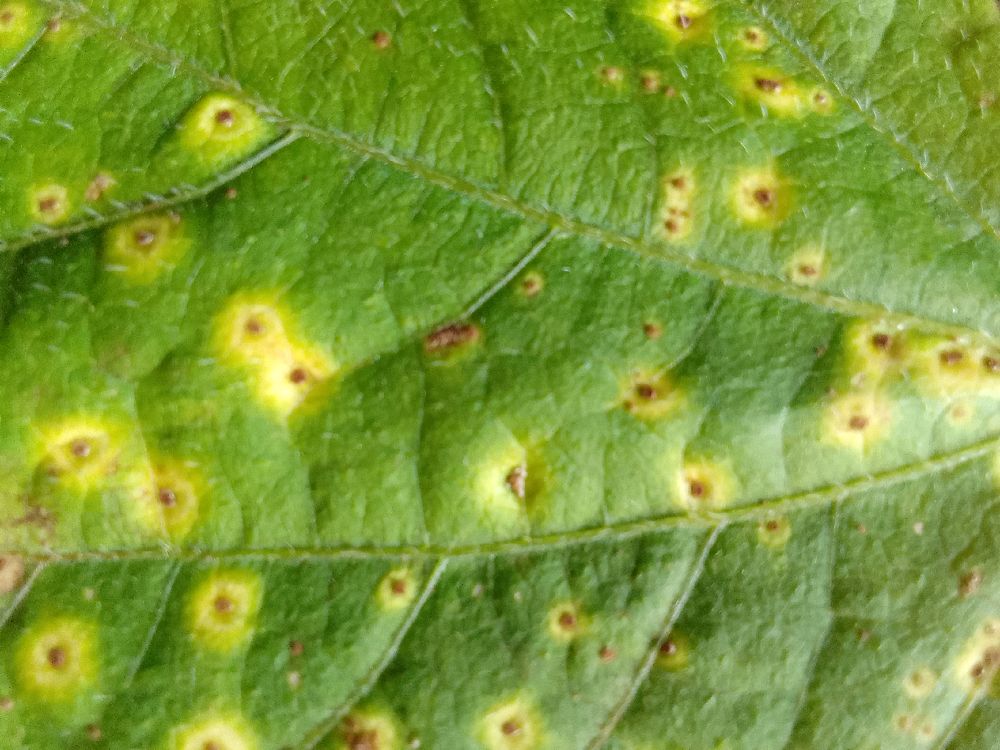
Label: rust